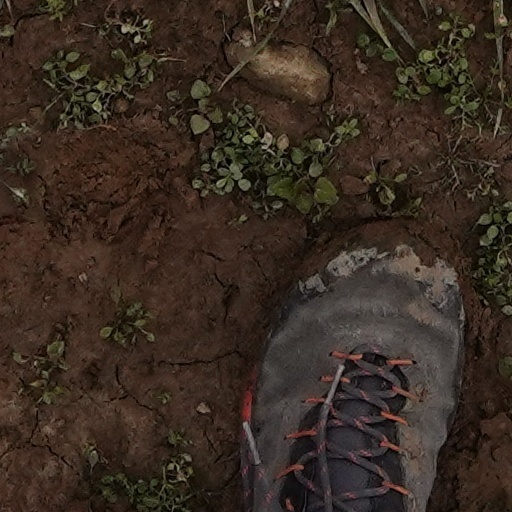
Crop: wheat